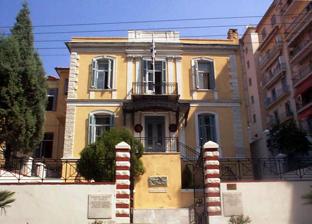
Building: Kavala Municipal Museum
Country: Greece
Year built: 1986
Museum in Greece View from outside The Kavala Municipal Museum opened in 1986 in a two-story neoclassical building in Kavala city centre, very close to the Town Hall.  Early in 2001, the museum moved to a tobacco warehouse, in Kapnergati Square, a much larger space. The museum includes a gallery of modern art (the museum has over a hundred works by such artists as Panos Gravalos , Stathis Haradzidis , Meropi Preka , Dimitris Kakoulidis , Klearhos Loukopoulos ), a gallery of local painters ( Vassikaridis , Miltonas and others) and the archive and sculpture gallery of Greek-born US sculptor Polygnotos Vagis . Vagis was born in 1894 on Thasos , but emigrated to America, where he became a sculptor. He is regarded as one of the most outstanding sculptors of the twentieth century. He died in 1965 and bequeathed his personal collection of sculpture to the Greek state. It includes his Moons, Cyclops (1939, stone), Prophet (1925, marble), Groundhog (1933, chestnut), and Kouroi (plaster). Much of his work is also exhibited in the Polygnotos Vagis Municipal Museum at his birthplace of Potamia , on the island of Thasos . Between the ground floor and the first floor, appropriately designed showcases display a collection of birds which was assembled by Dr Anastassios Hourmouziadis and includes many species from the Nestos wetland, some now extinct. The Folklore Museum occupies the first floor, with exhibits that include folk costumes (mainly of the Sarakatsani ), jewelry, embroidery, everyday utensils, tools of various trades, porcelain and metal stoves and gramophones. The museum has run a number of educational programmes for schoolchildren on the themes of folklore and environmental awareness. The museum also houses the city's history archive, which contains material from the Greek and British Foreign ministries , the archive of the Workers Centre and an archive of photographs and cinema films connected with the history of Kavala. Costumes of Sarakatsani Gallery Groundhog Kouroi Moons Sources This article incorporates text from the corresponding article at the Museums of Macedonia website, commissioned by the Macedonian Heritage foundation, written by Vlasis Vlasidis, and published under a CC-BY-SA-3.0 license. v t e Landmarks of Kavala Landmarks Archaeological Museum of Kavala Aqueduct of Kavala Eleftherias Square Halil Bey Mosque Imaret Kavala Castle Kavala City Hall Kavala Municipal Museum Kapnergati Square Lazarist Monastery Megali Leschi, Kavala Municipal Tobacco Warehouse Old Town of Kavala Philippi Port of Kavala Saint Nicholas church Tokos mansion Via Egnatia Wix mansion Events Kavala AirSea Show Authority control databases International VIAF 2 National Germany United States Greece 40°56′15.39″N 24°24′46.32″E / 40.9376083°N 24.4128667°E / 40.9376083; 24.4128667